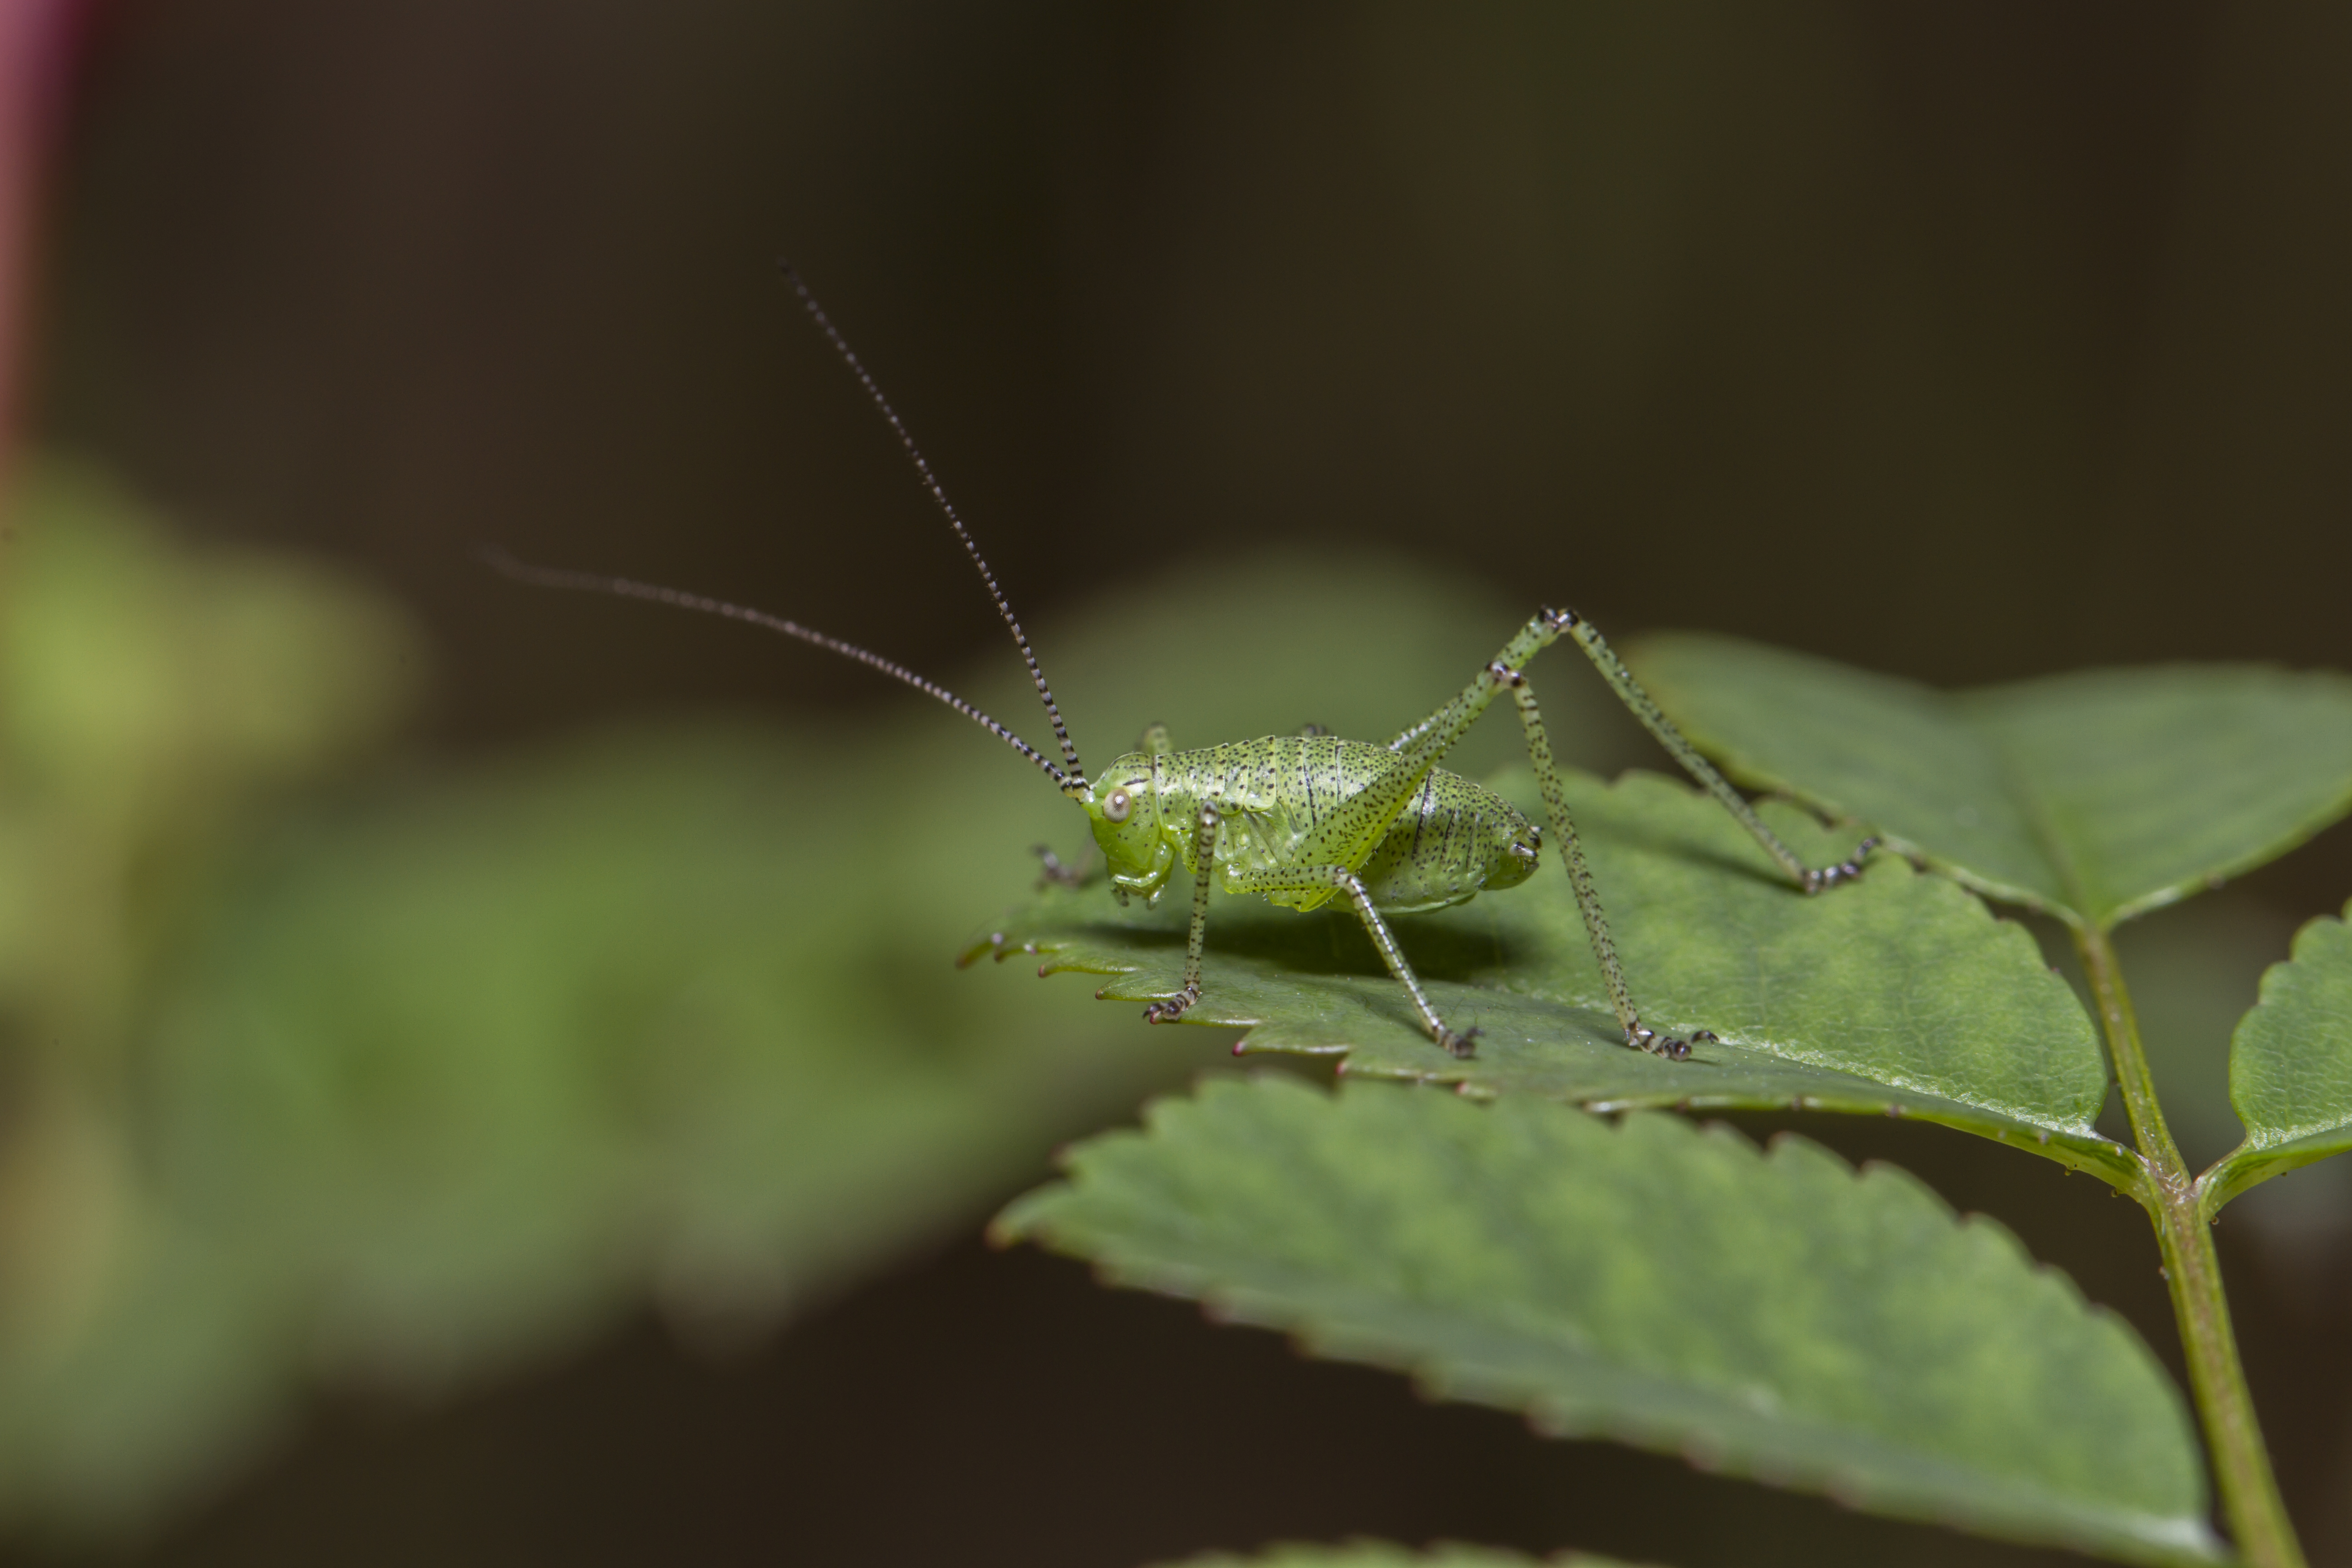
nature, bokeh, photography, leaf, flower, young, green, insect, macro, garden, fauna, invertebrate, close up, outdoors, uk, canon7d, dof, nymph, juvenile, nikkvalentine, peterborough, extensiontubes, bbcsummerwatchofficial, instar, macro photography, arthropod, plant stem